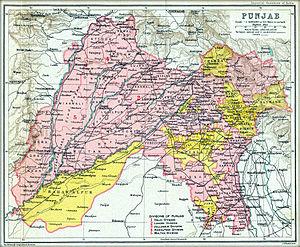
Le Pendjab ou Panjab ou Pandjab est une région du sous-continent indien comprenant une grande partie de l'est du Pakistan et du nord-ouest de l'Inde.